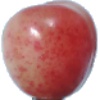
Label: cherry_rainier